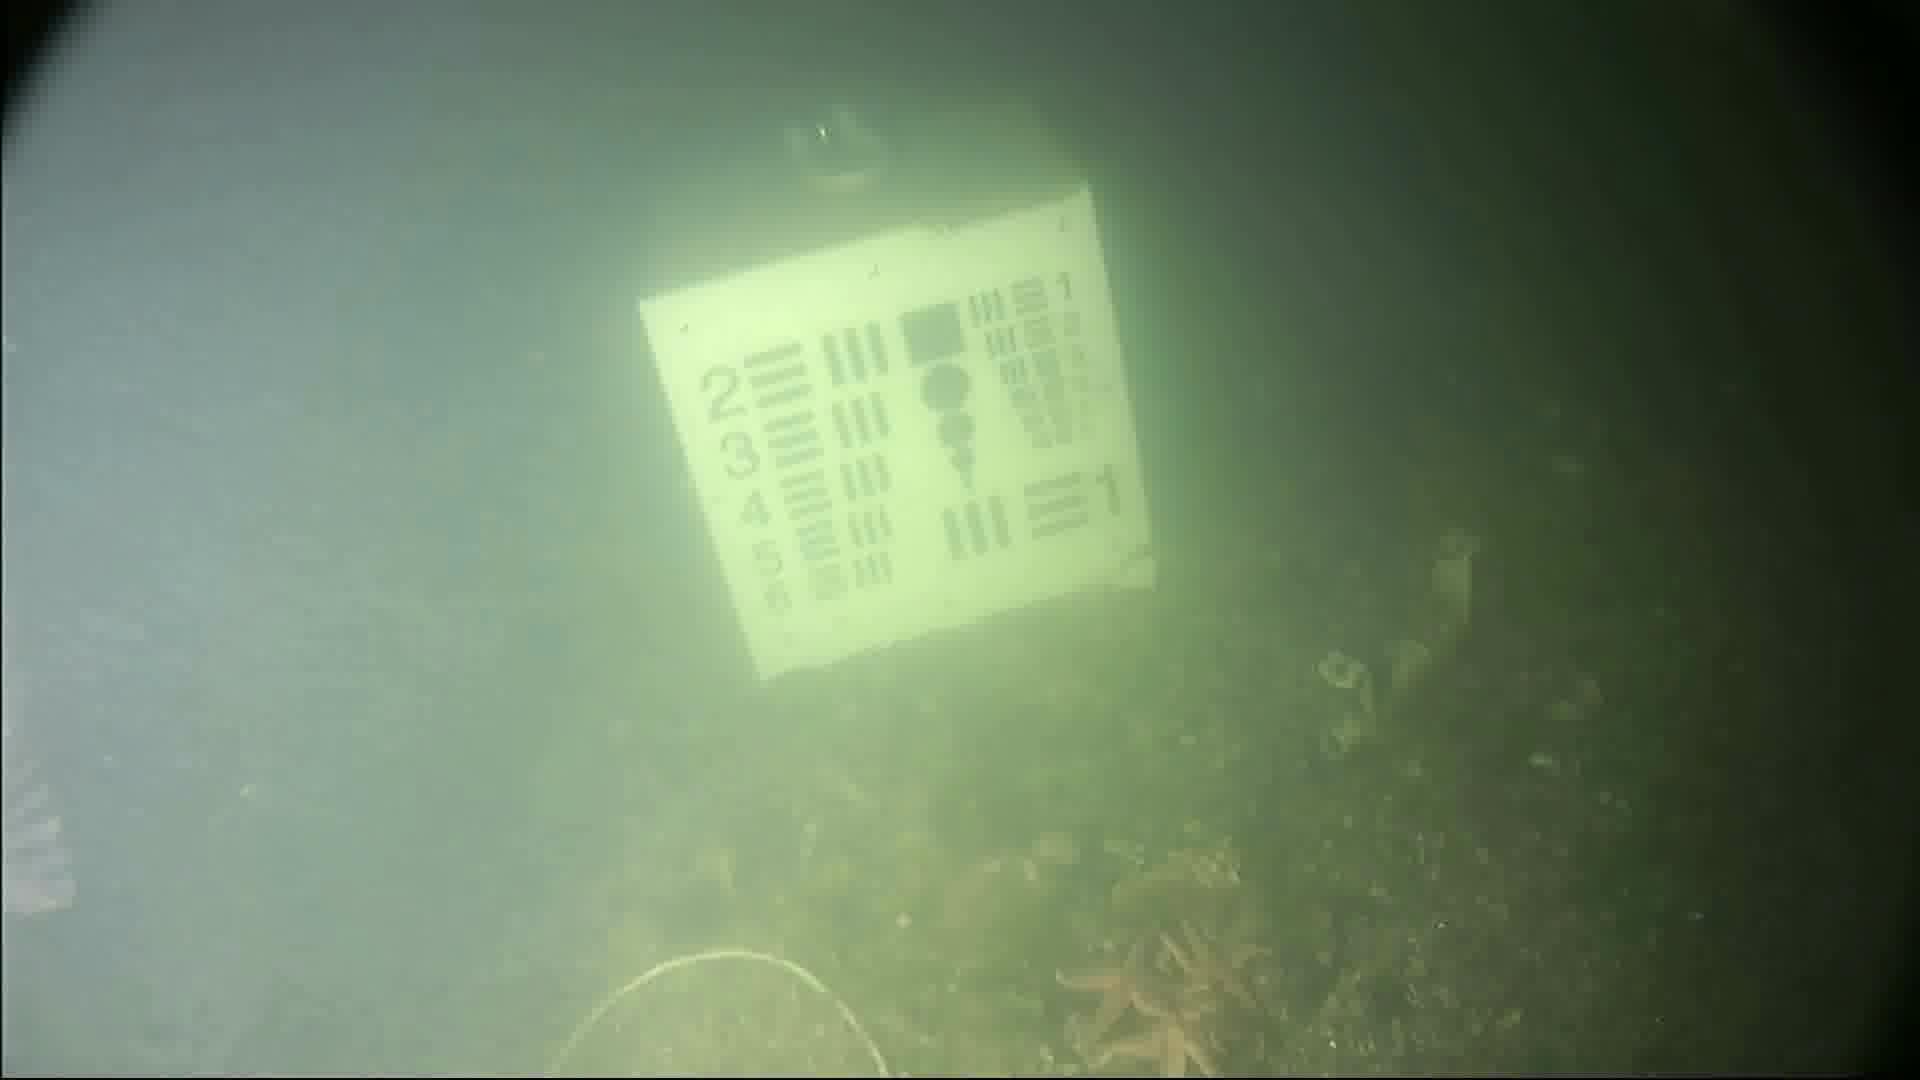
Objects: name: starfish
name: crab